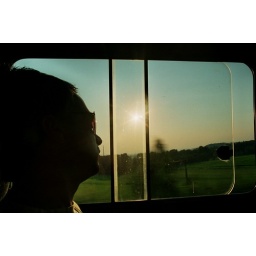
Mark C in the van on the way to the train station - on our way to Studenka